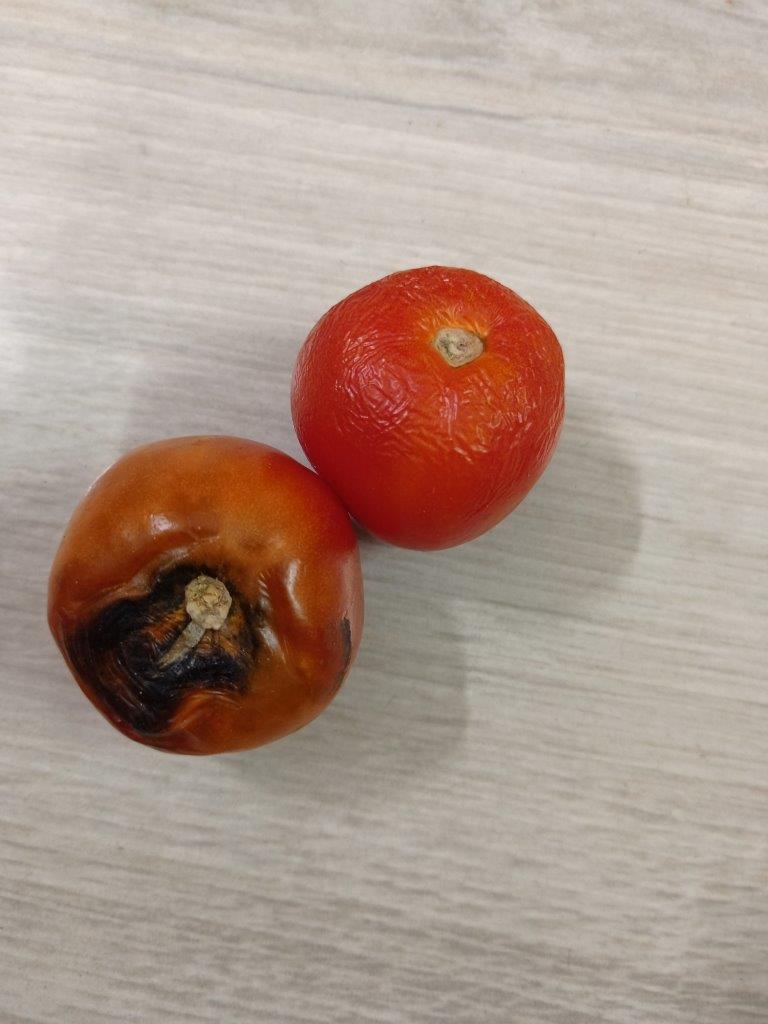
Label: Rotten